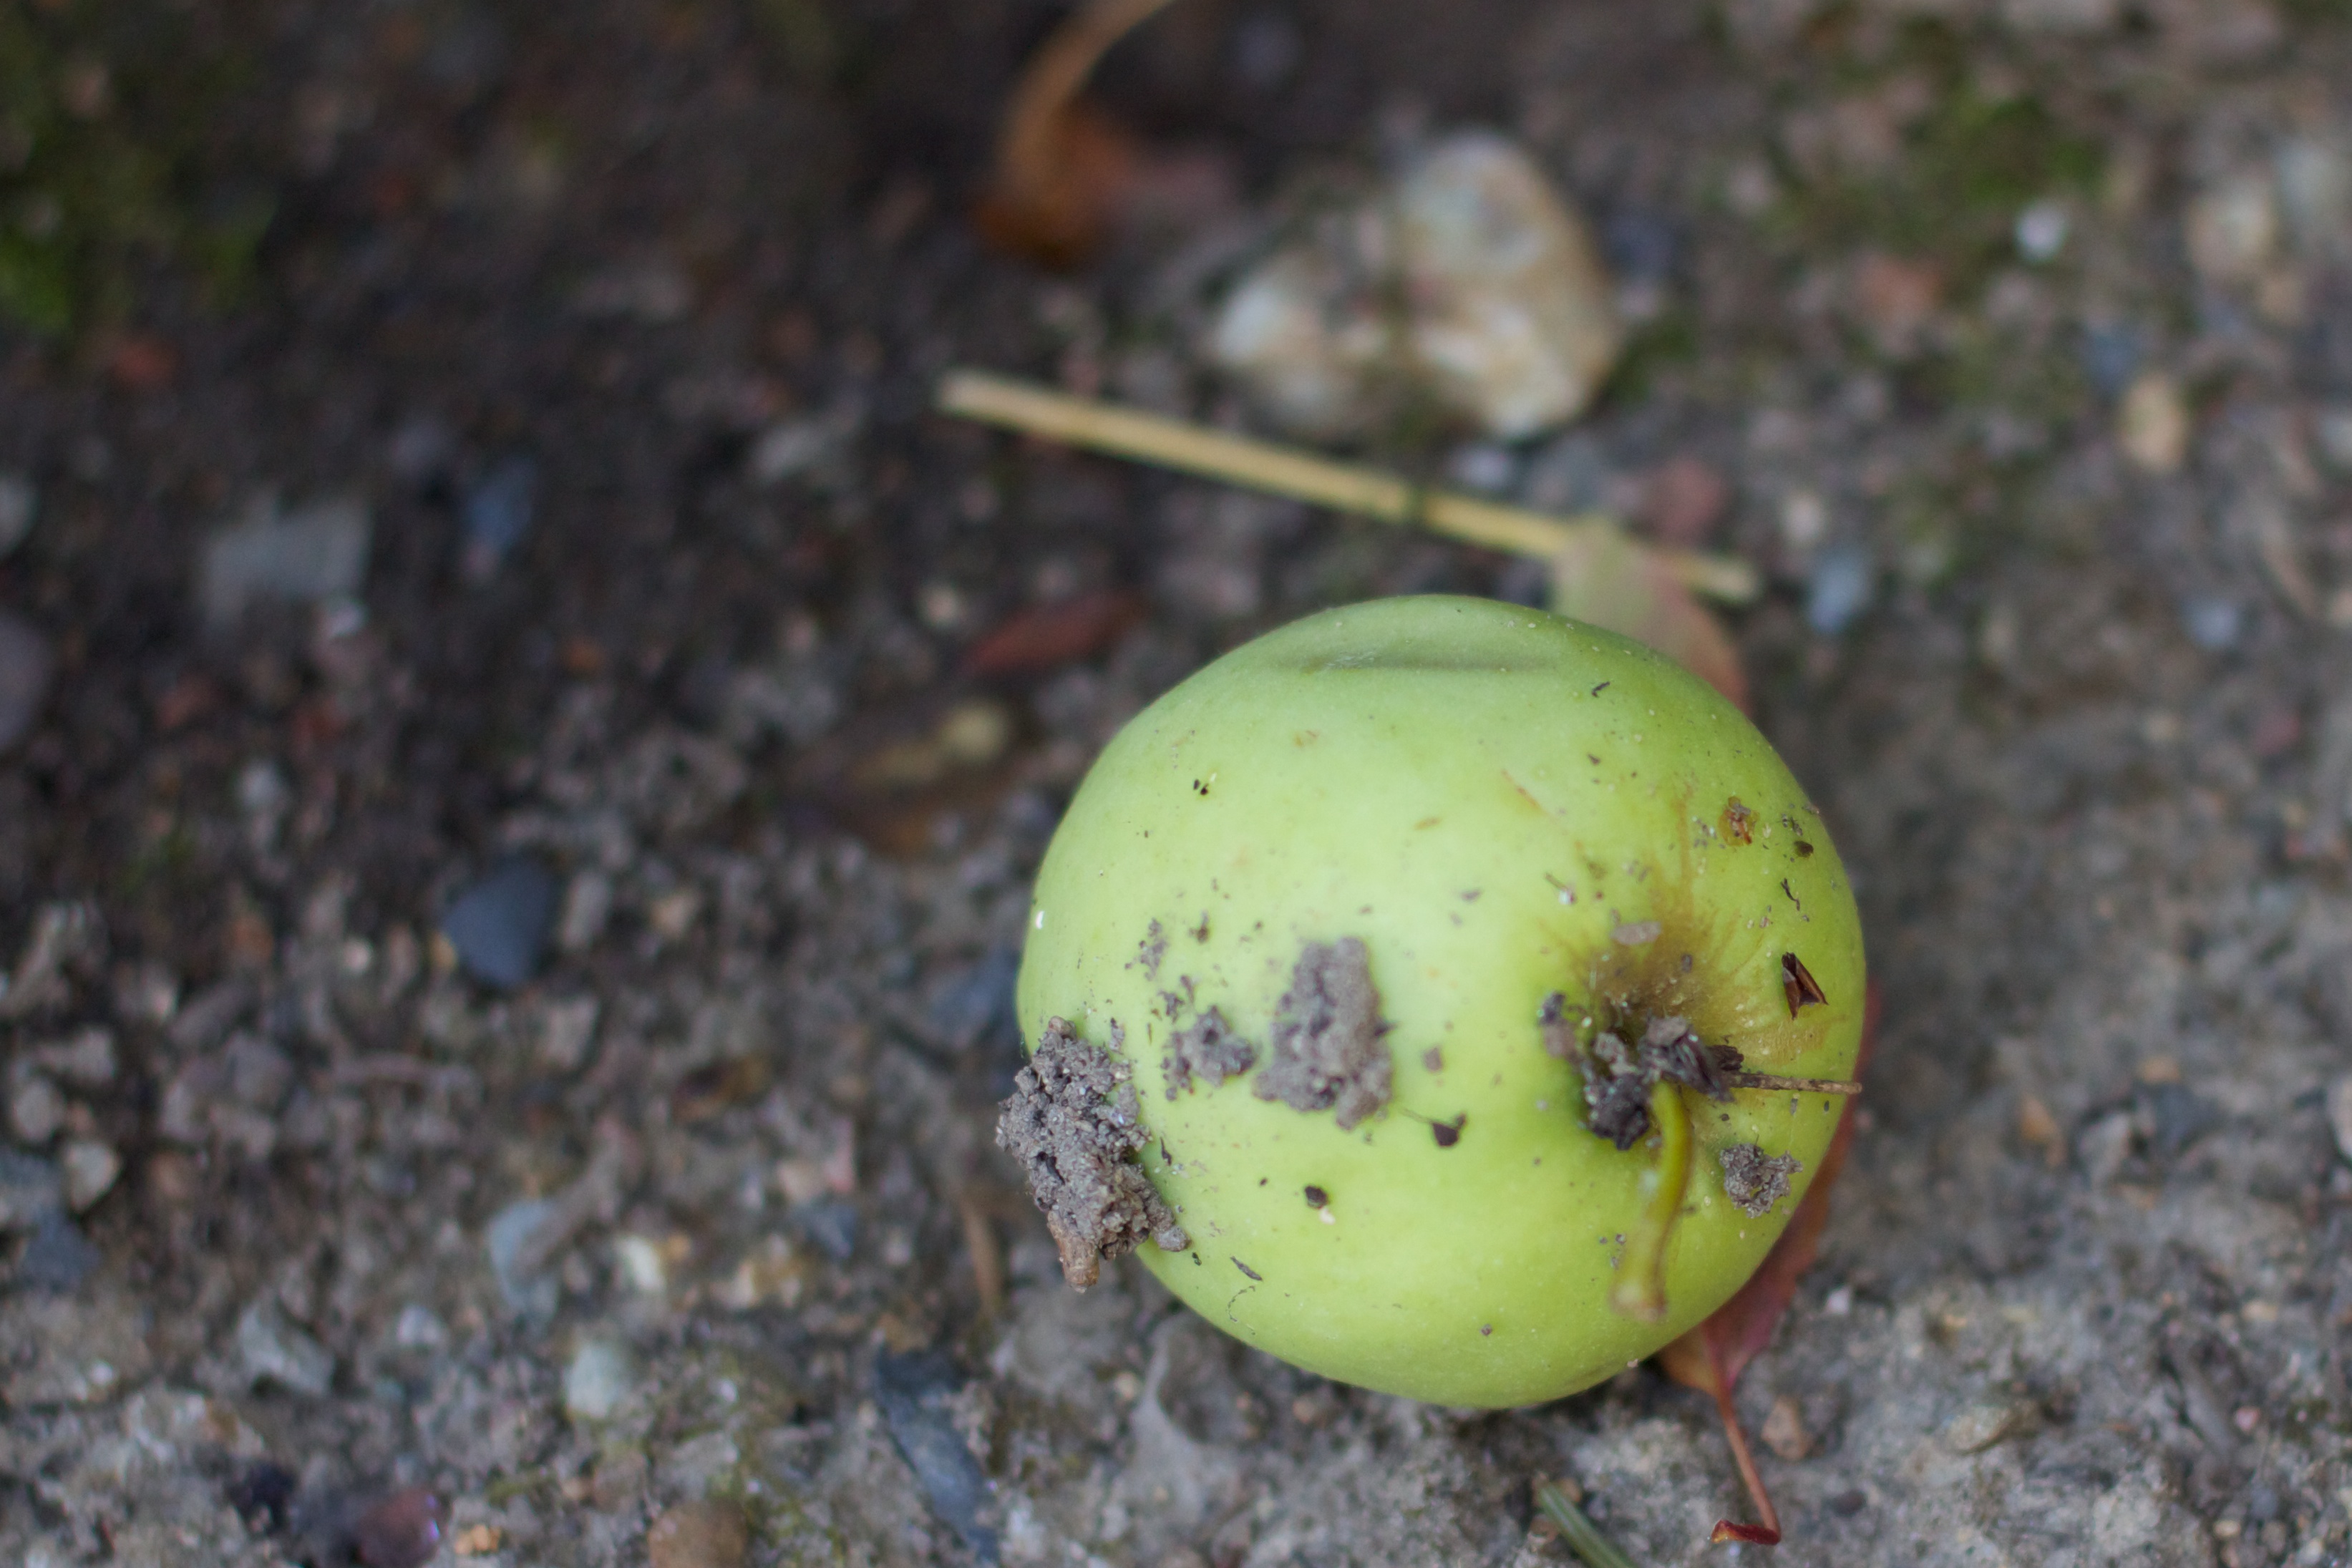
plant, fruit, leaf, flower, food, green, produce, vegetable, autumn, flora, close up, parakeet, macro photography, flowering plant, land plant